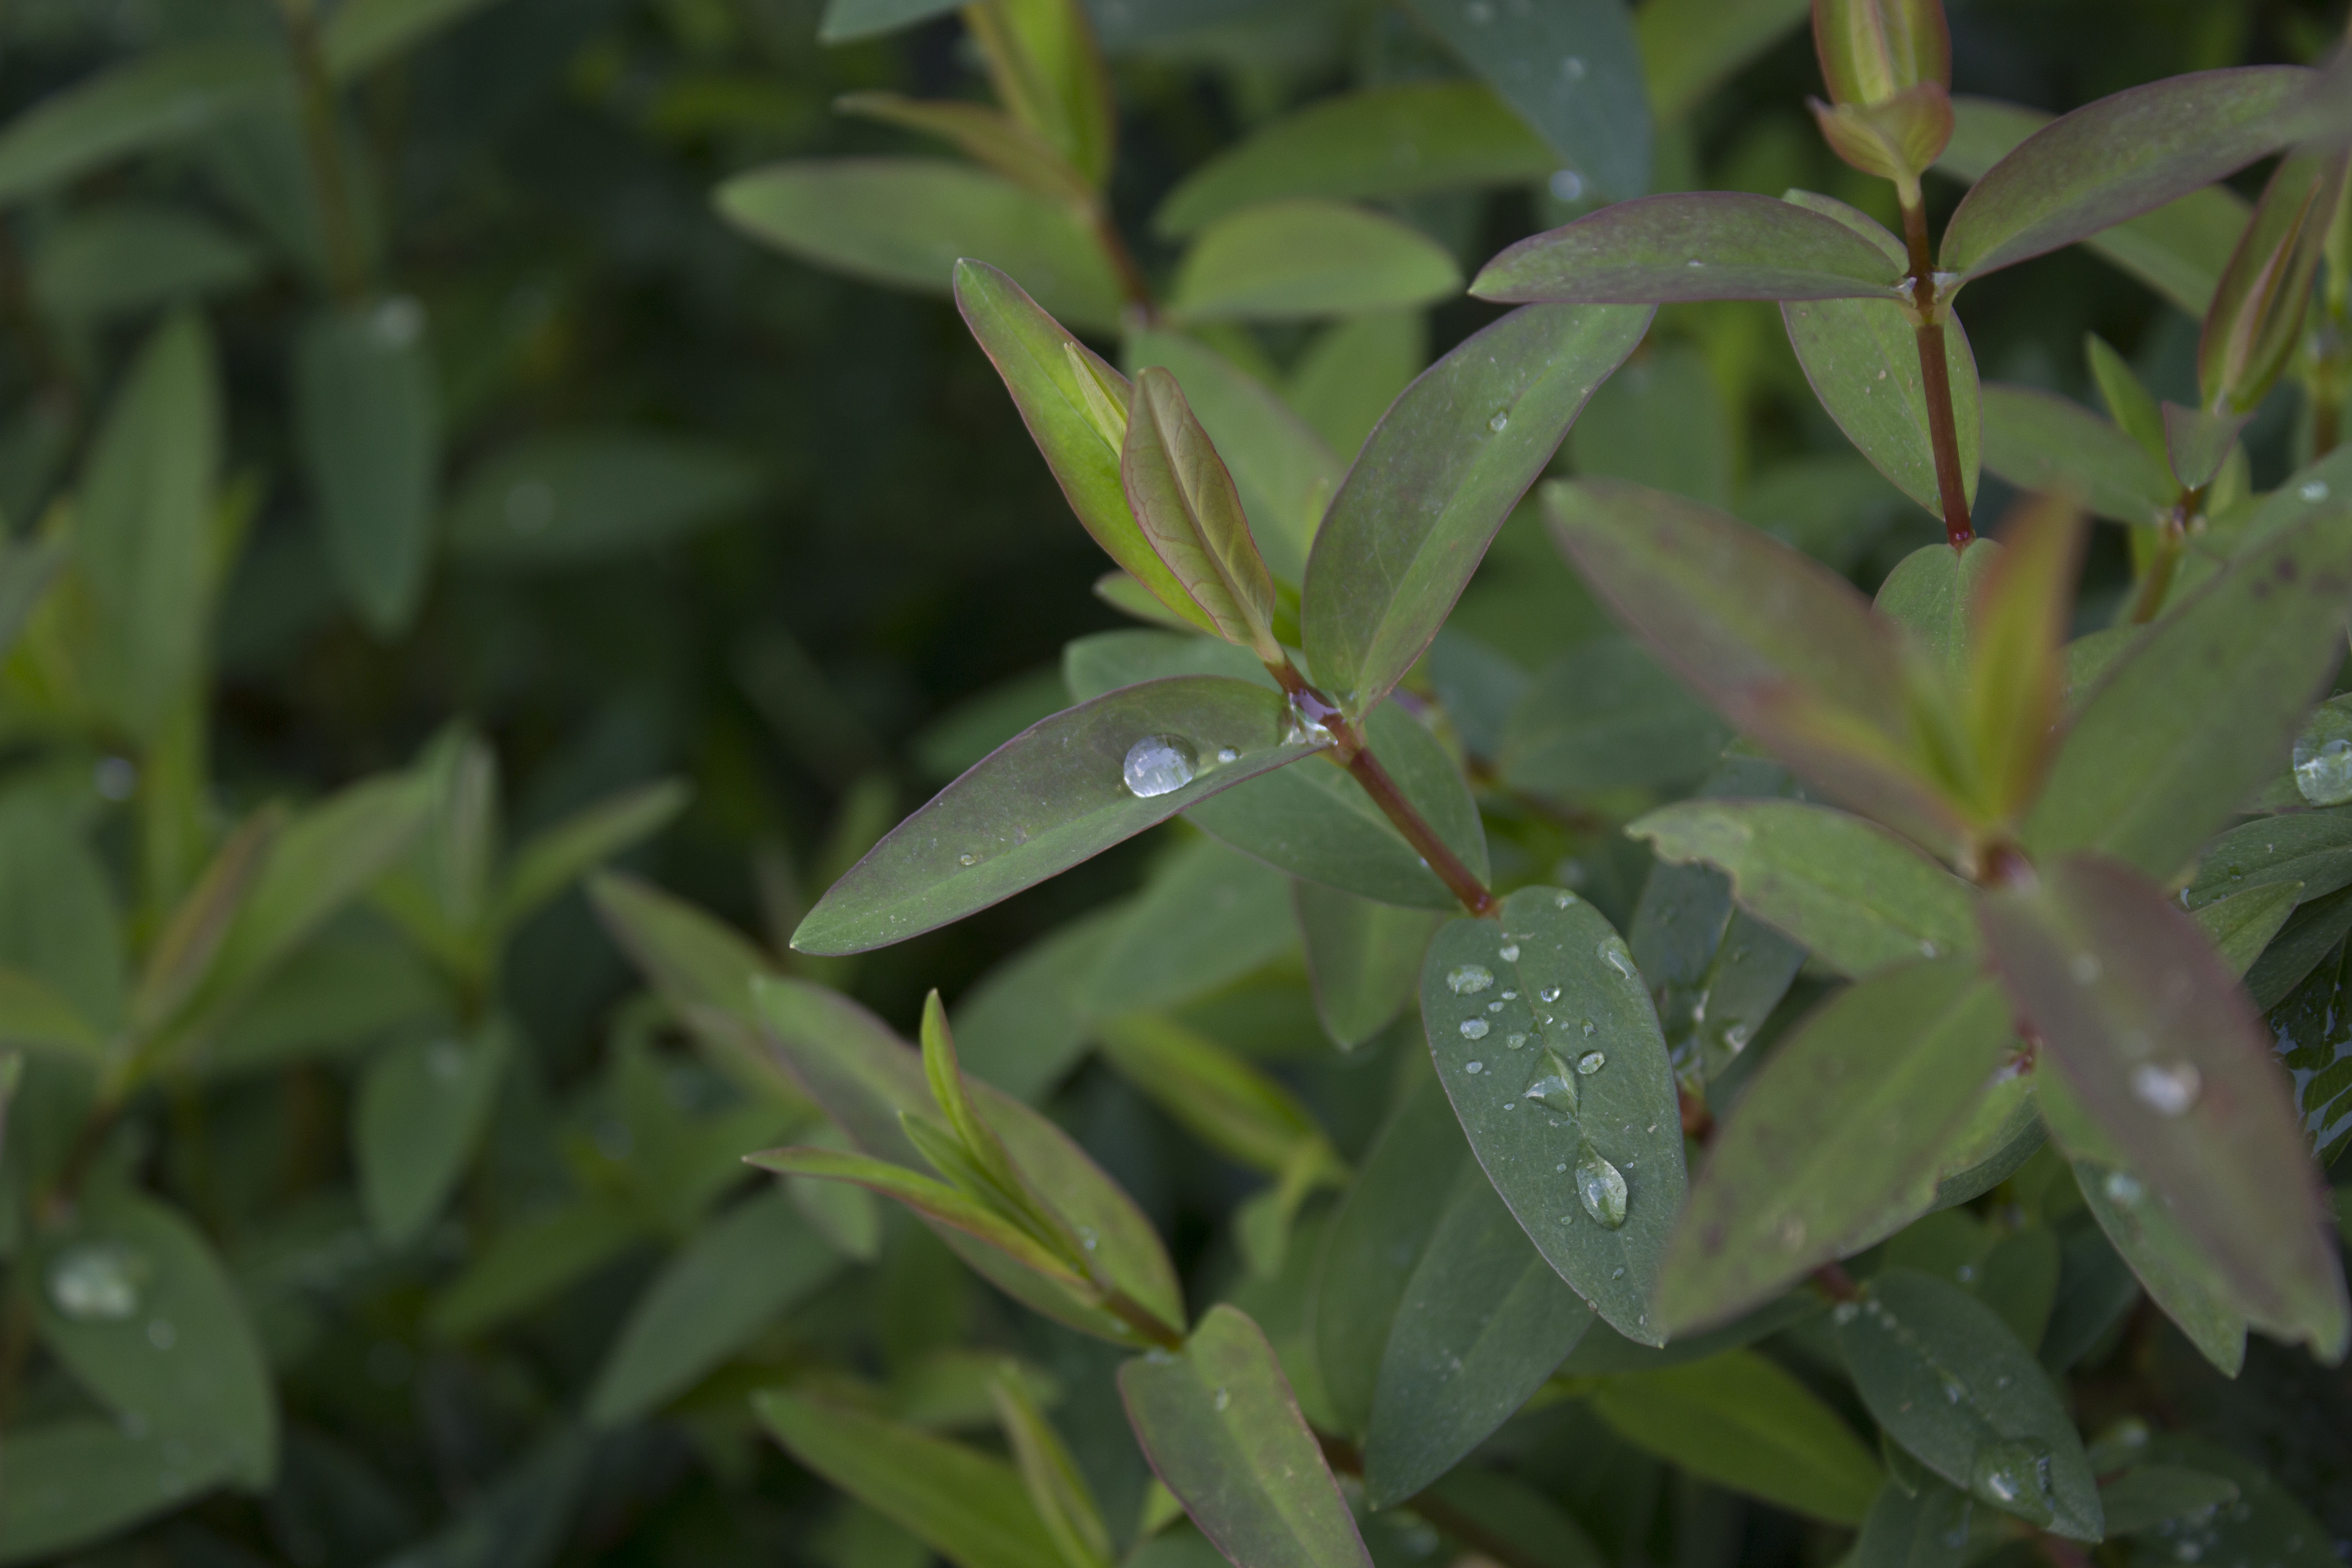
hojas, lluvia, natural, flower, leaf, plant, flowering plant, terrestrial plant, organism, tree, plant stem, hypericum